Oregon Trail

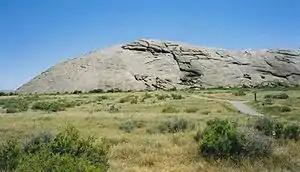
Independence Rock

Those emigrants on the eastern side of the Missouri River in Missouri or Iowa used ferries and steamboats (fitted out for ferry duty) to cross into towns in Nebraska. Several towns in Nebraska were used as jumping-off places with Omaha eventually becoming a favorite after about 1855. Fort Kearny (est. 1848) is about from the Missouri River, and the trail and its many offshoots nearly all converged close to Fort Kearny as they followed the Platte River west. The army-maintained Fort was the first chance on the trail to buy emergency supplies, do repairs, get medical aid, or mail a letter. Those on the north side of the Platte could usually wade the shallow river if they needed to visit the fort.